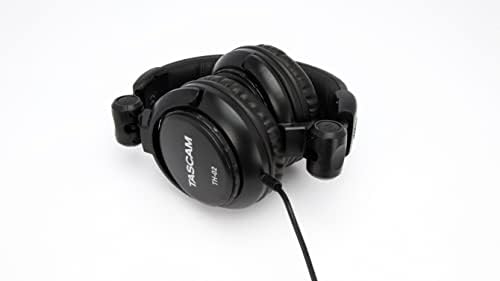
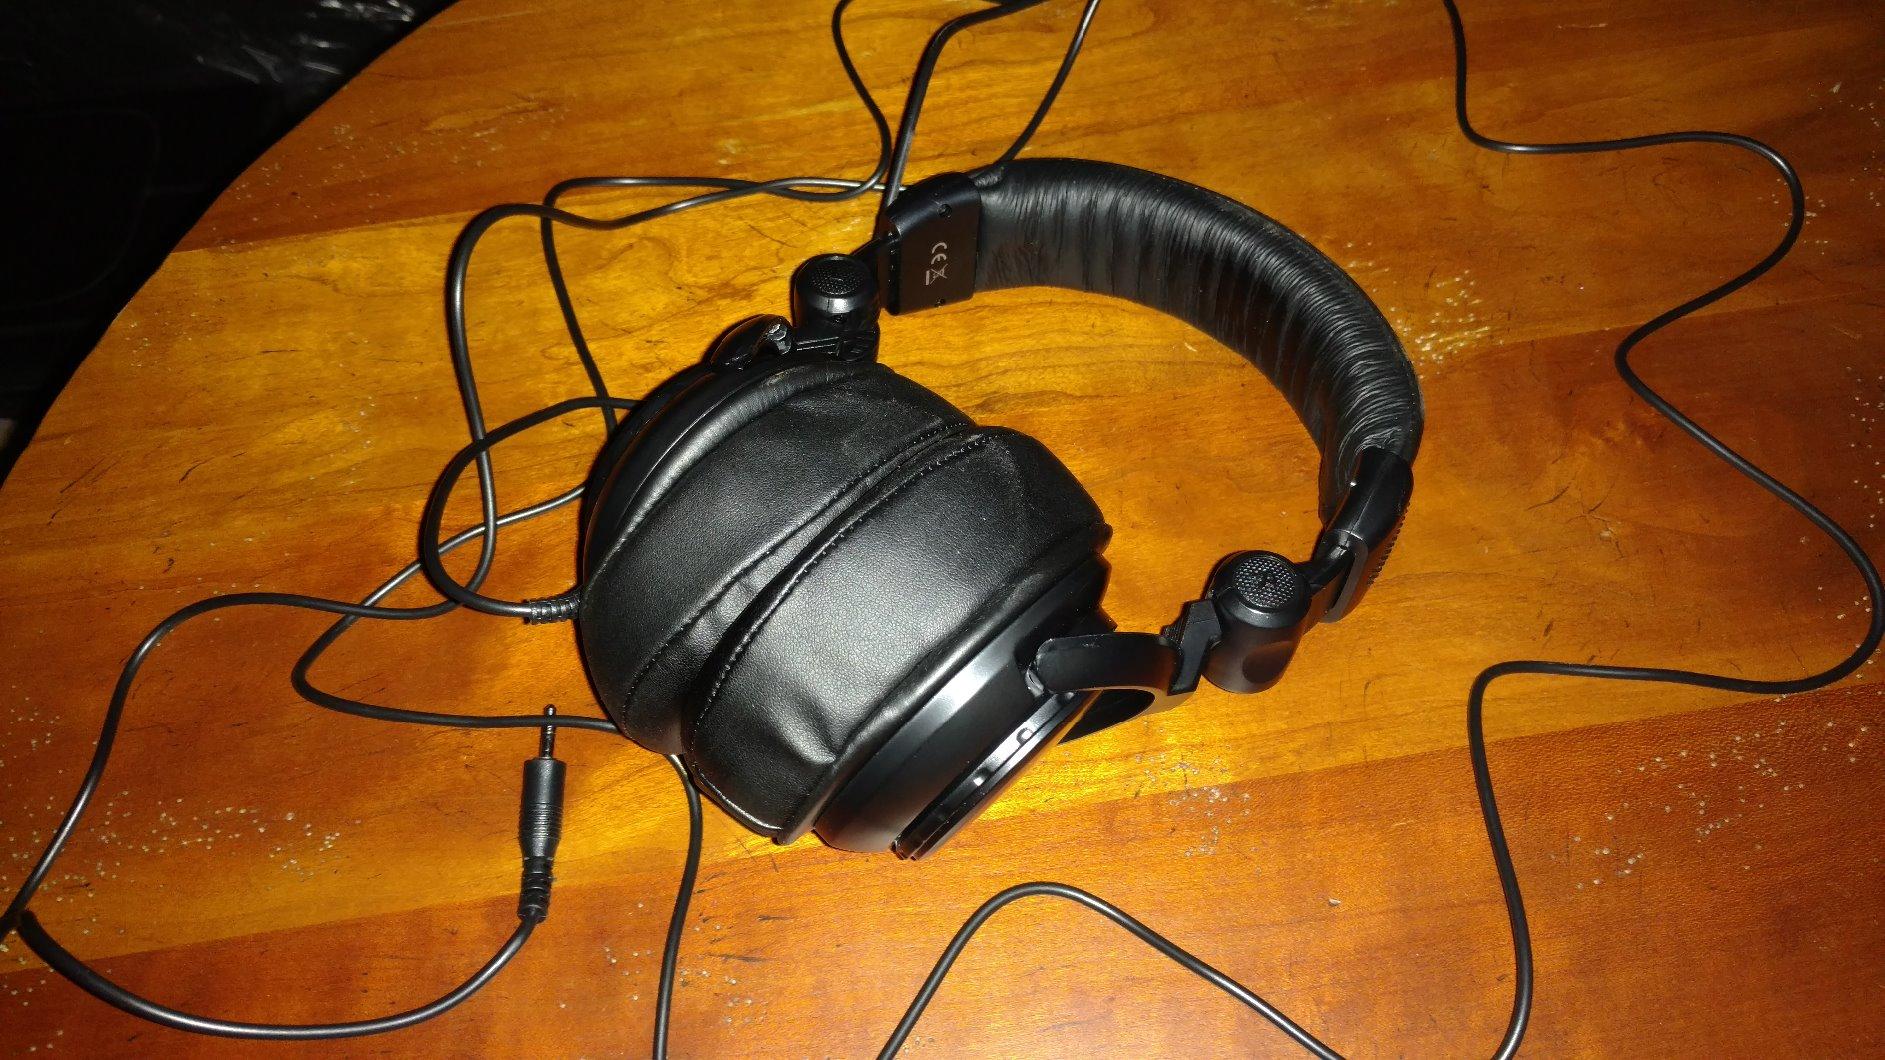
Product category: headphones
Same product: yes